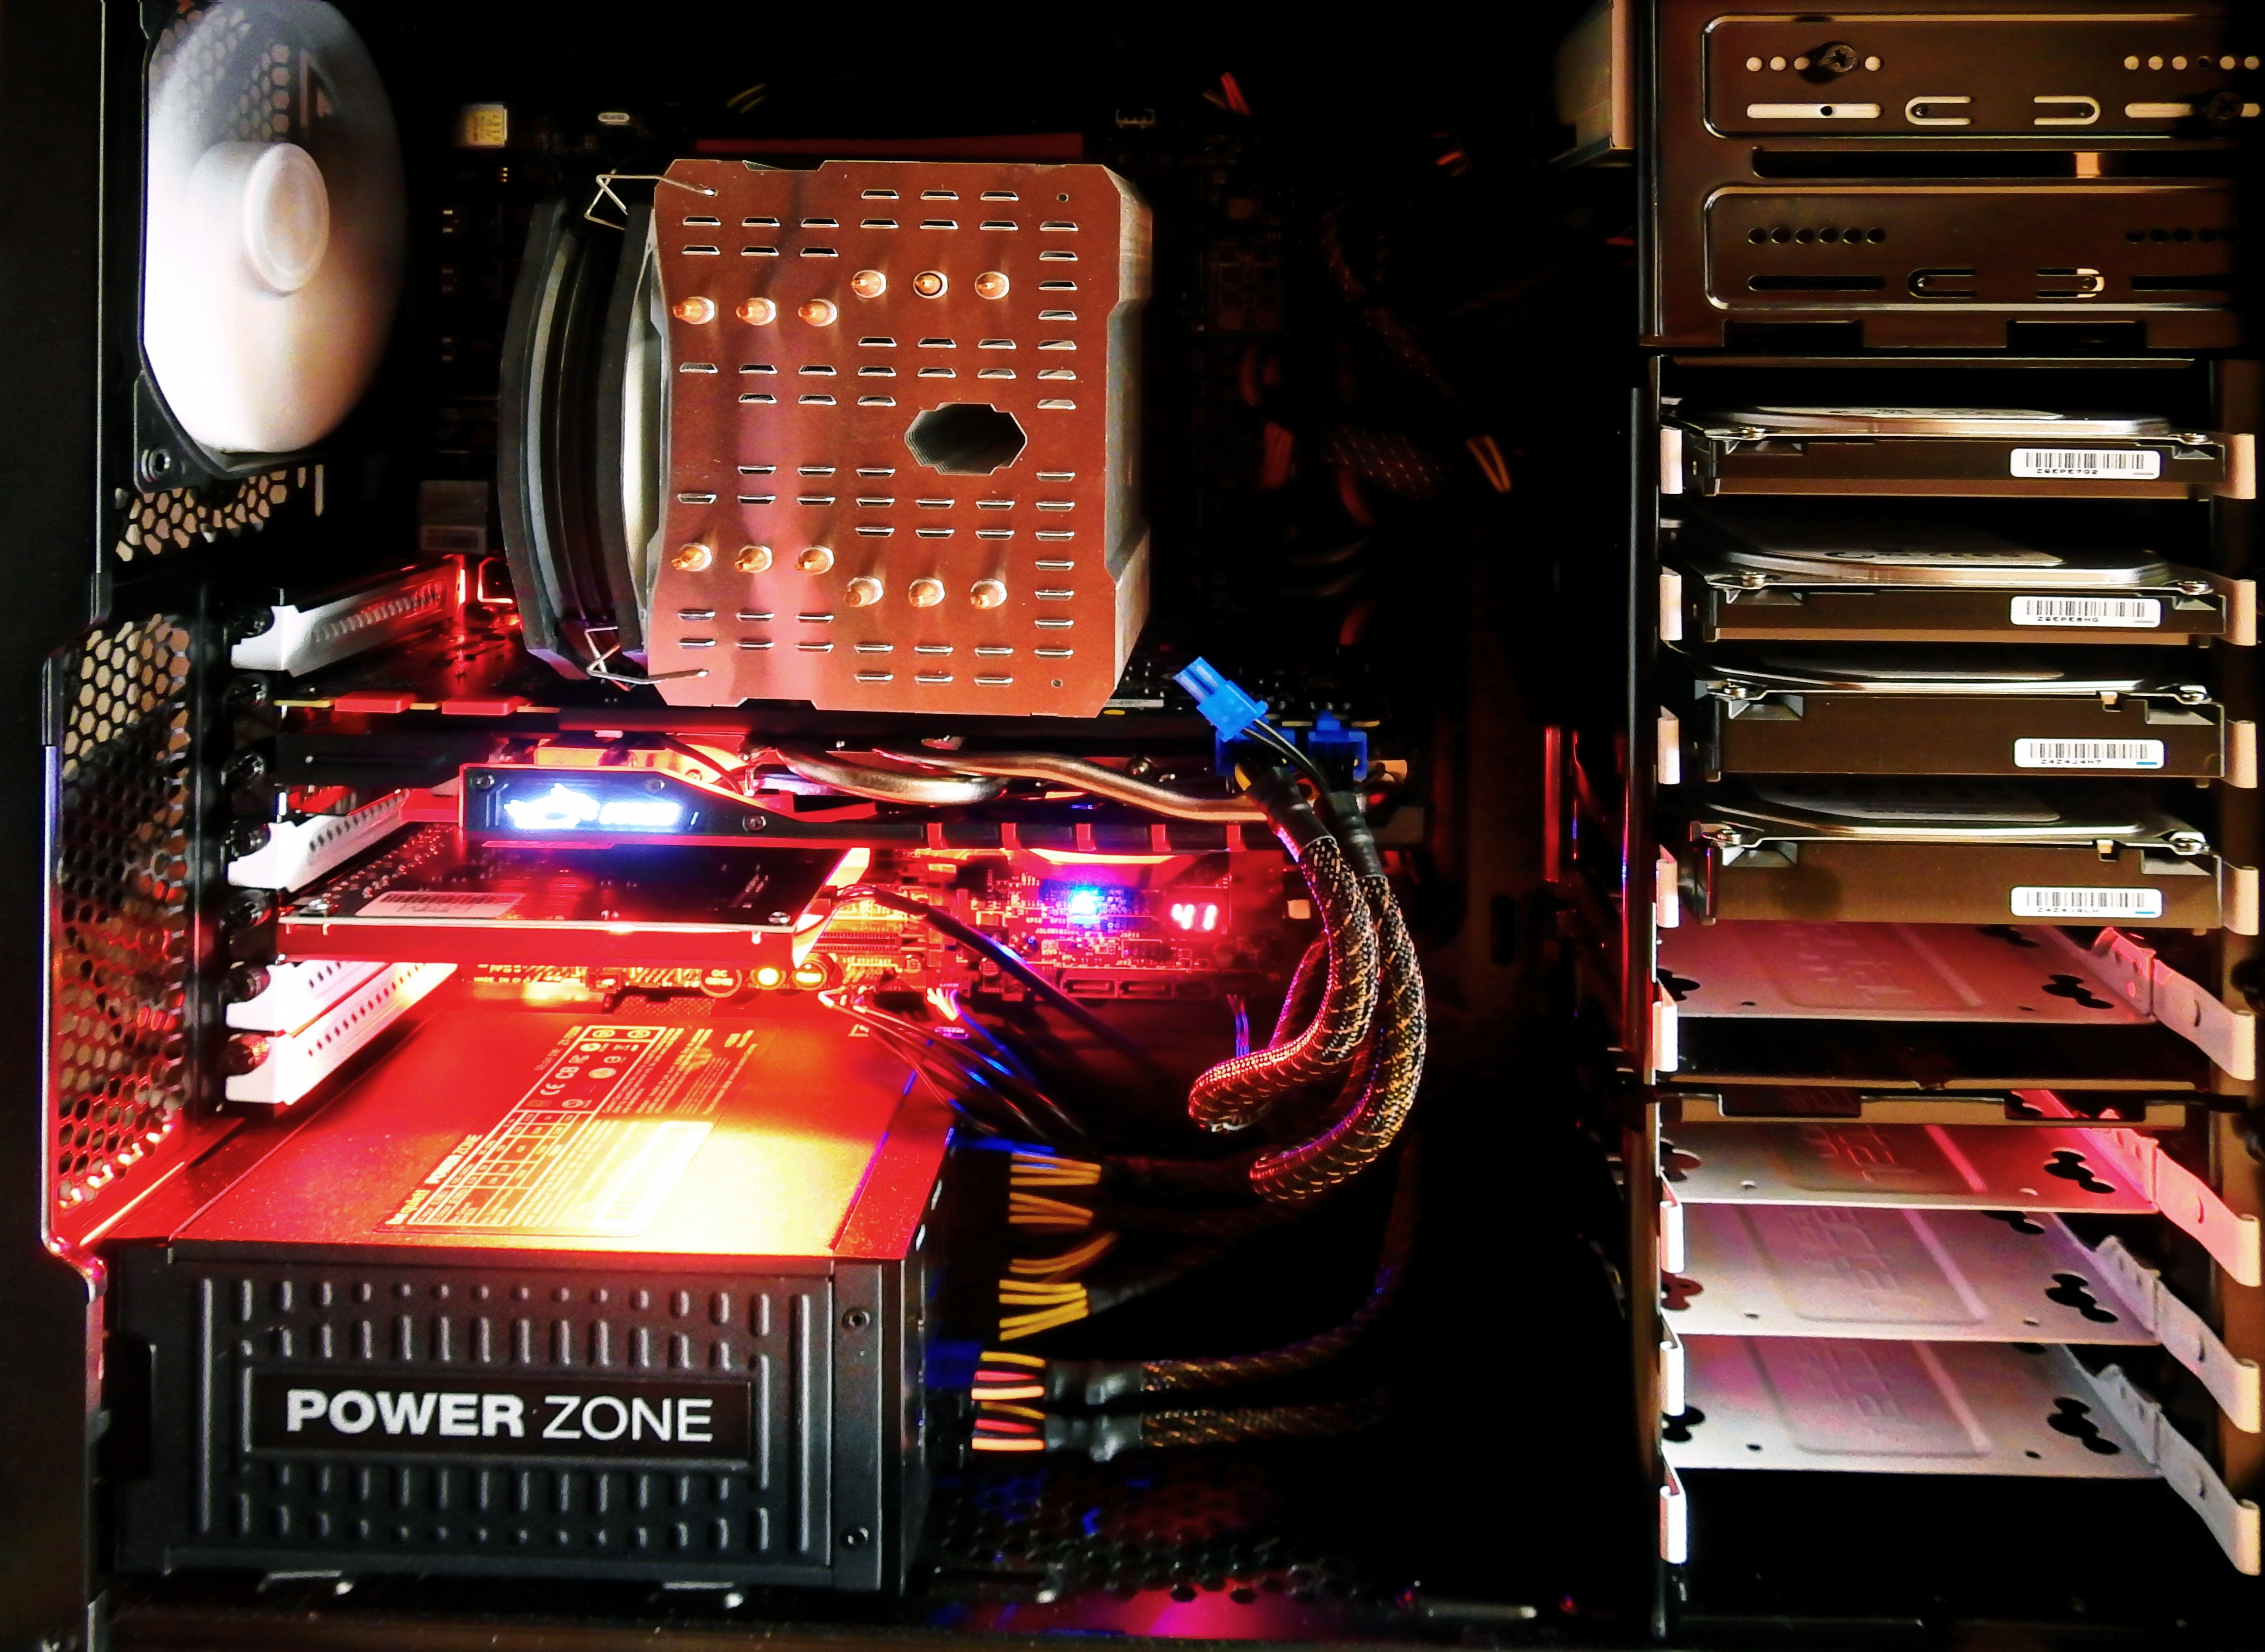
computer, light, board, technology, memory, fan, electronics, digital, pc, games, server, circuits, cooling, component, storage medium, hard drive, graphics card, riser board, hosting, web space, edp, personal computer, electronic device